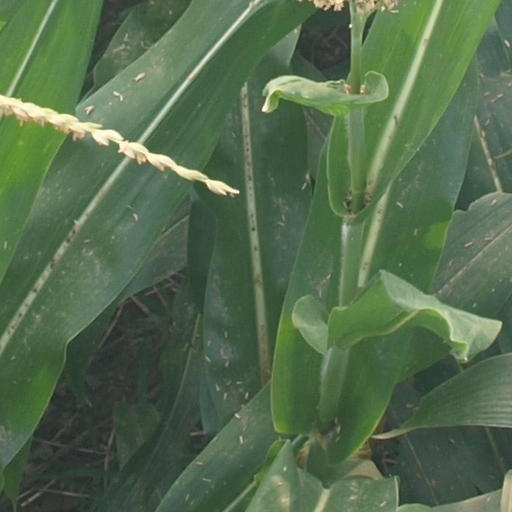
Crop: maize; corn